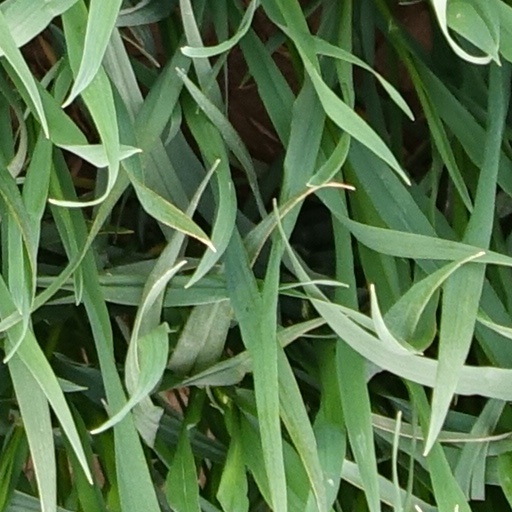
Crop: wheat